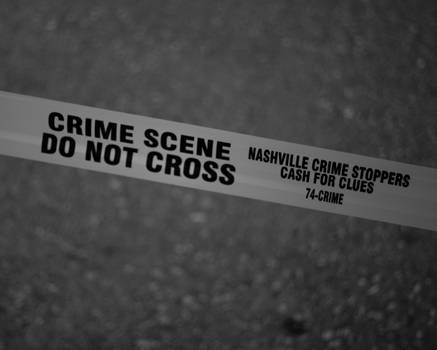
Label: No Watermark